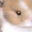
Label: hamster